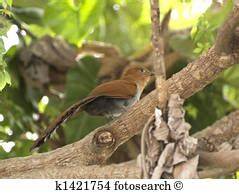
Label: squirrel